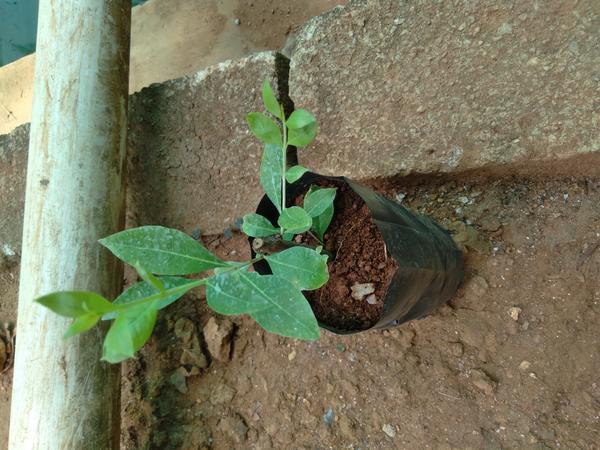
Plant: Henna